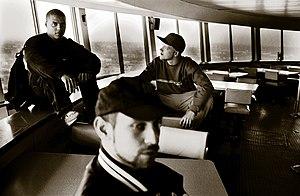
Beginner est un groupe de hip-hop allemand, originaire d'Hambourg. Il se compose de Eizi Eiz, Denyo et DJ Mad.